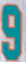
Number: 9